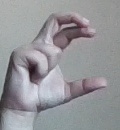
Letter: thal